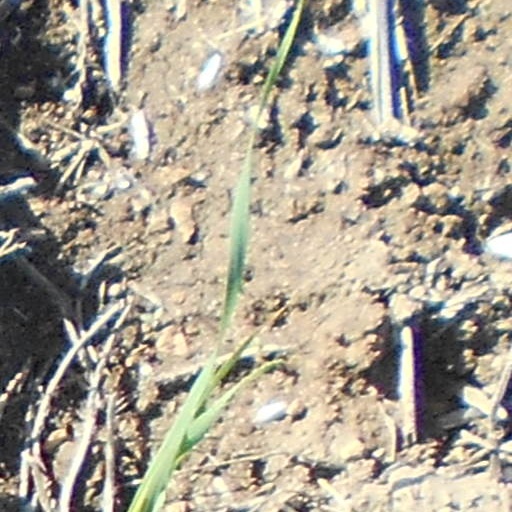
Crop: wheat